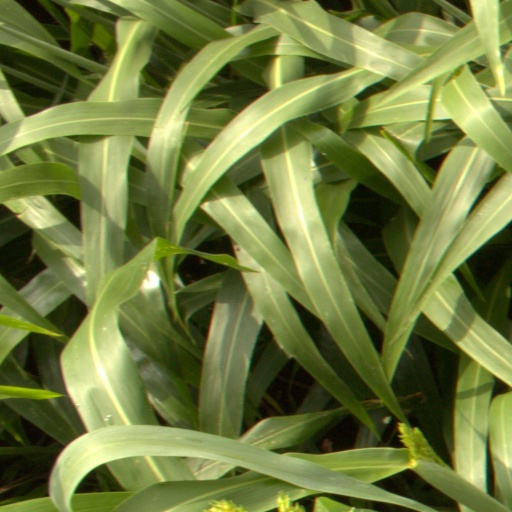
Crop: sorghum